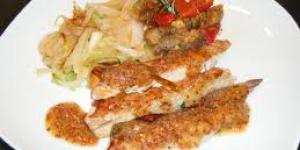
bonito con salsa de cebolla y mostaza